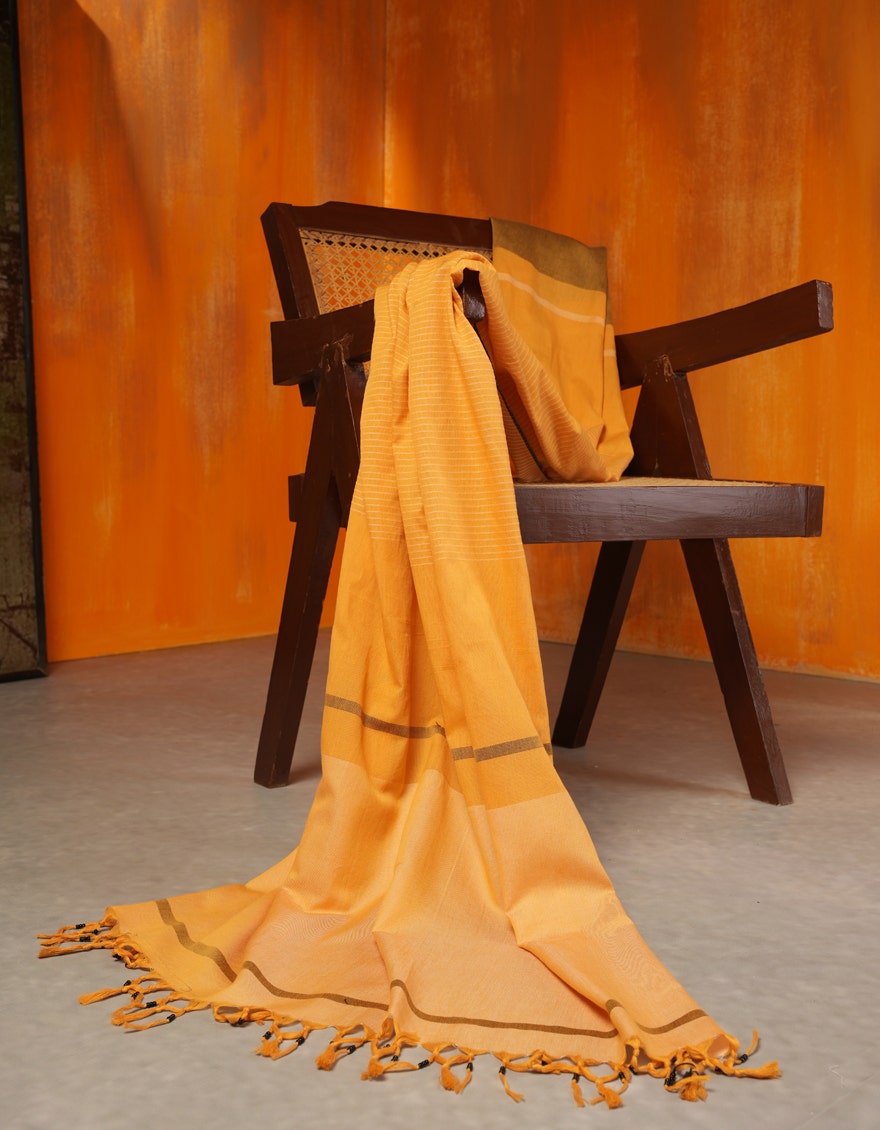
orange kalpana cotton sari